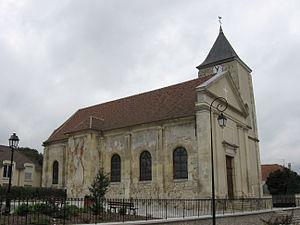
Église Notre-Dame-de-l’Assomption de Compans. (département de la Seine-et-Marne, région Île-de-France).
Compans est une commune française située dans le département de Seine-et-Marne en région Île-de-France.